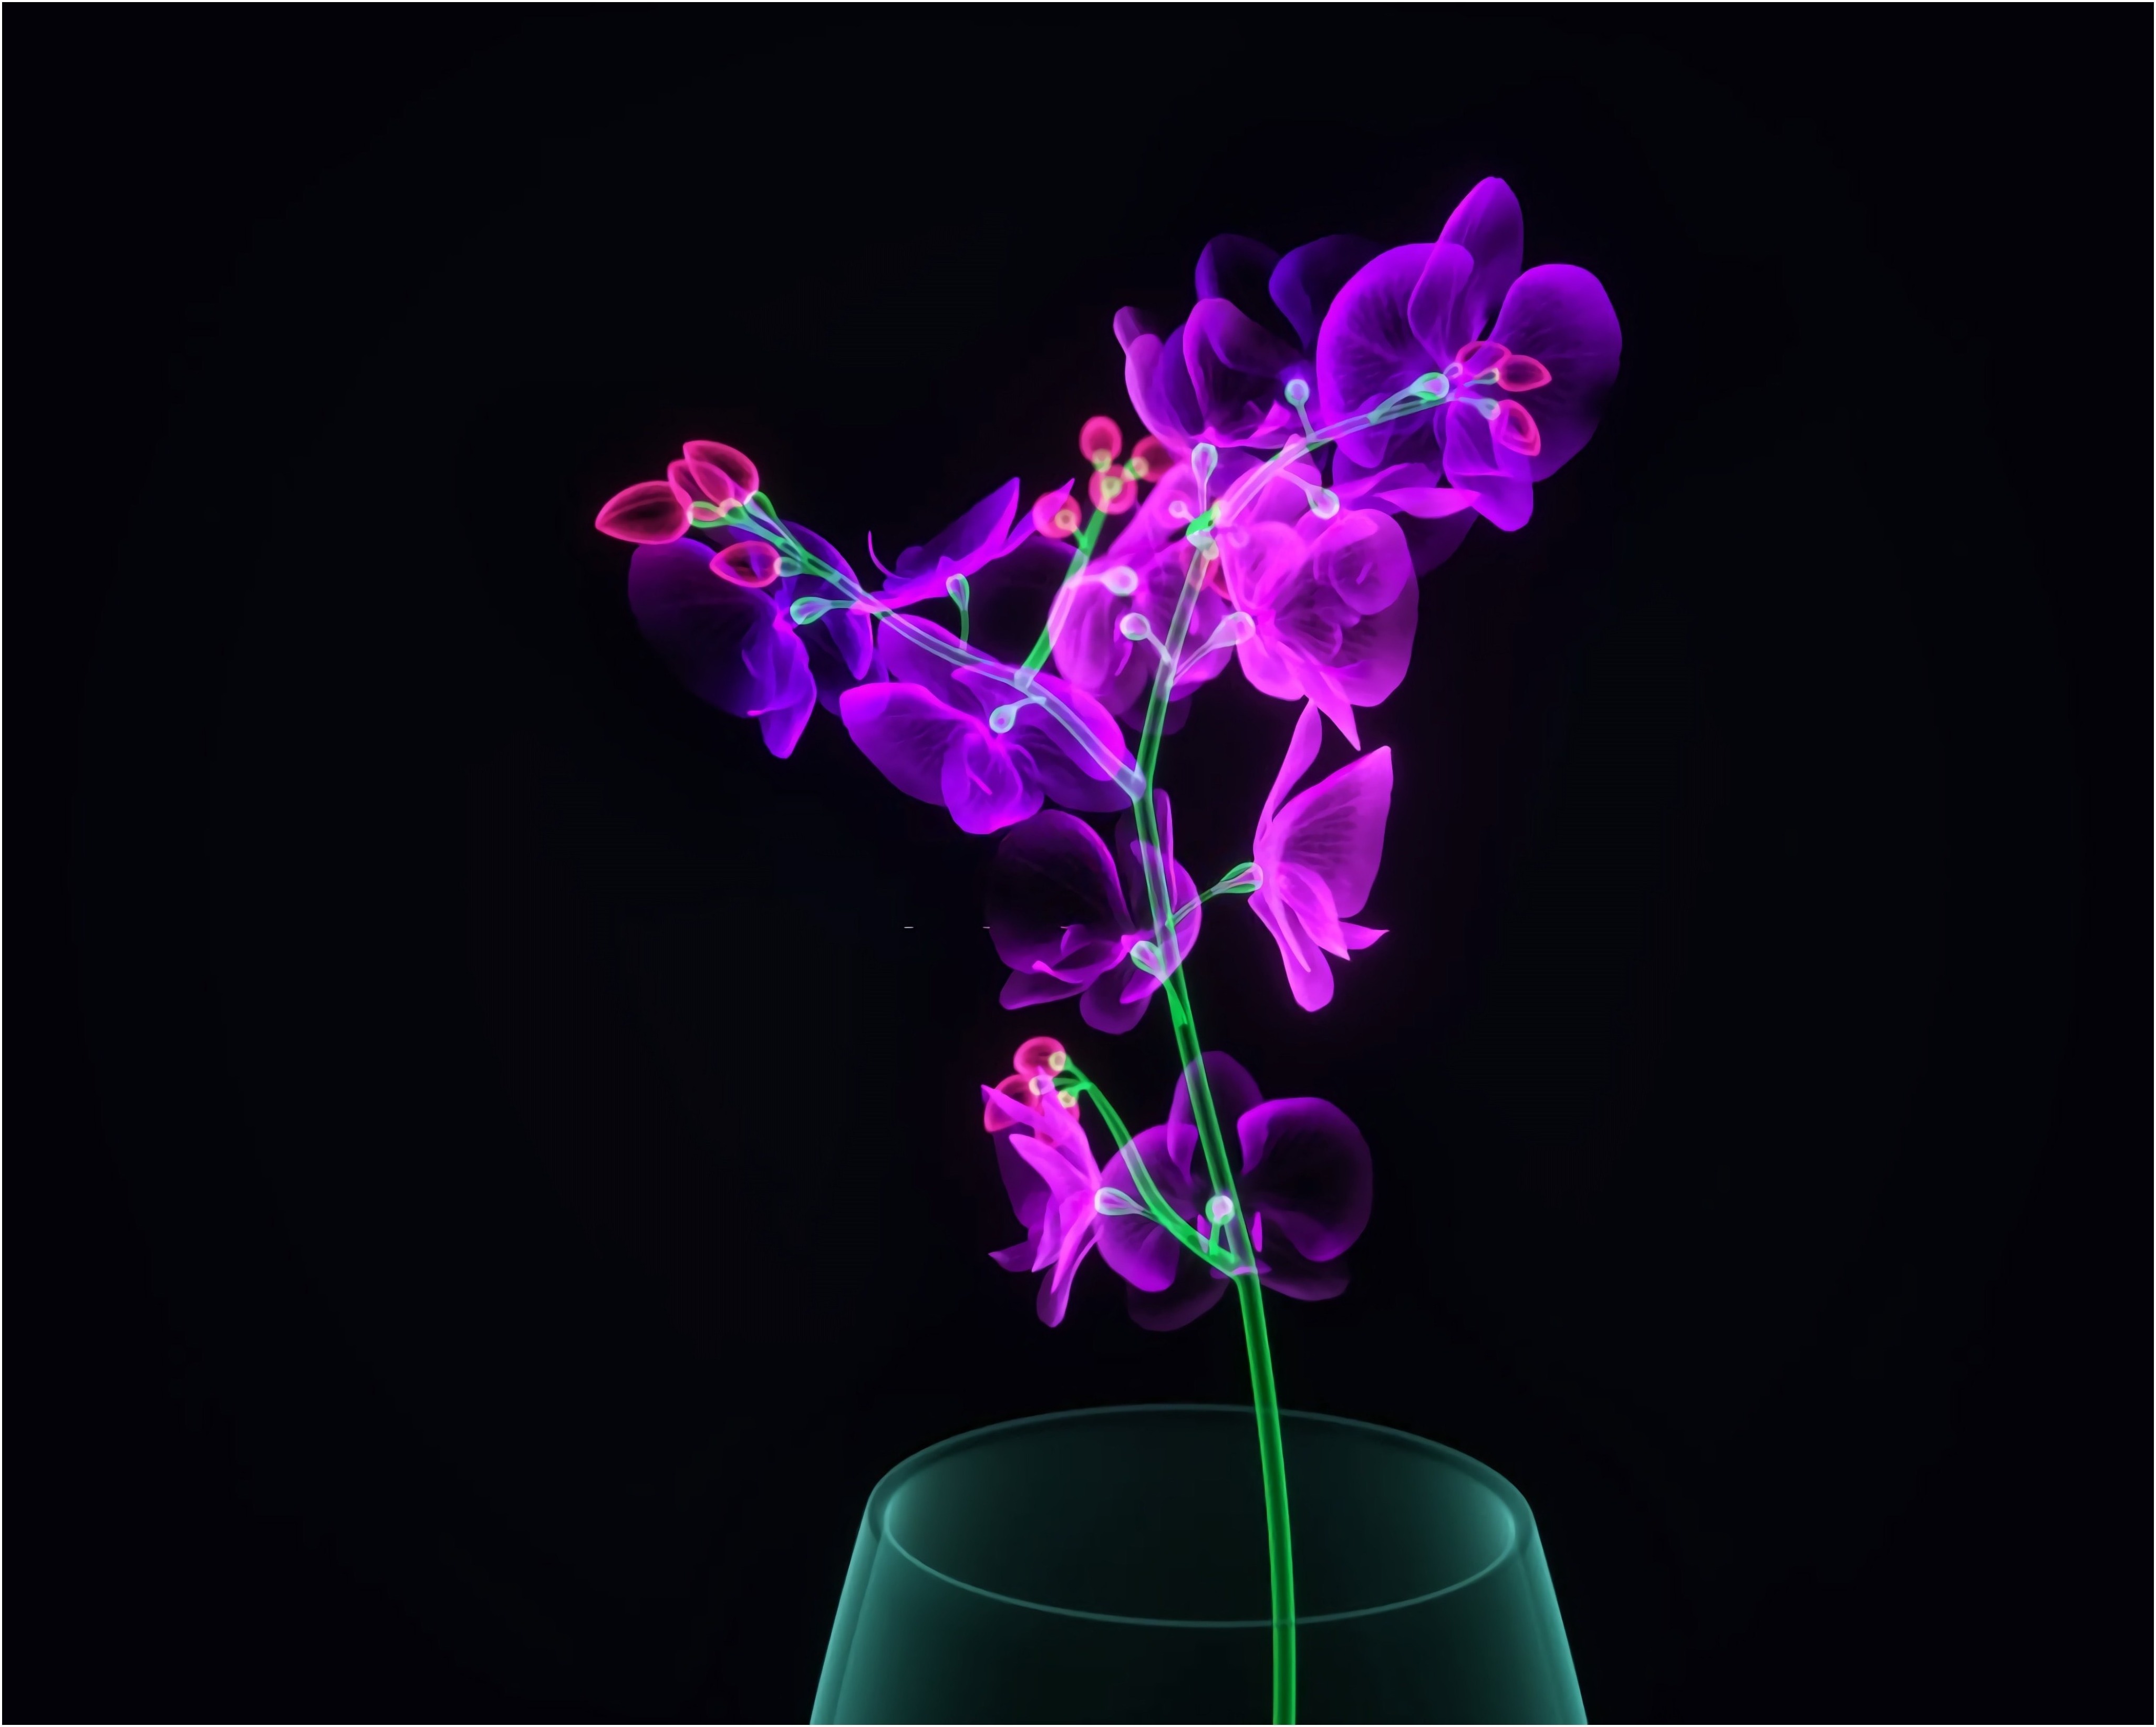
art, flower, japan, china, beautifully, night, modernart, plant, purple, flowerpot, petal, violet, terrestrial plant, pink, font, magenta, houseplant, creative arts, vase, flowering plant, electric blue, drinkware, artifact, design, rectangle, pattern, symmetry, glass, still life photography, Pedicel, cut flowers, graphics, plant stem, moth orchid, graphic design, artificial flower, orchid, cattleya